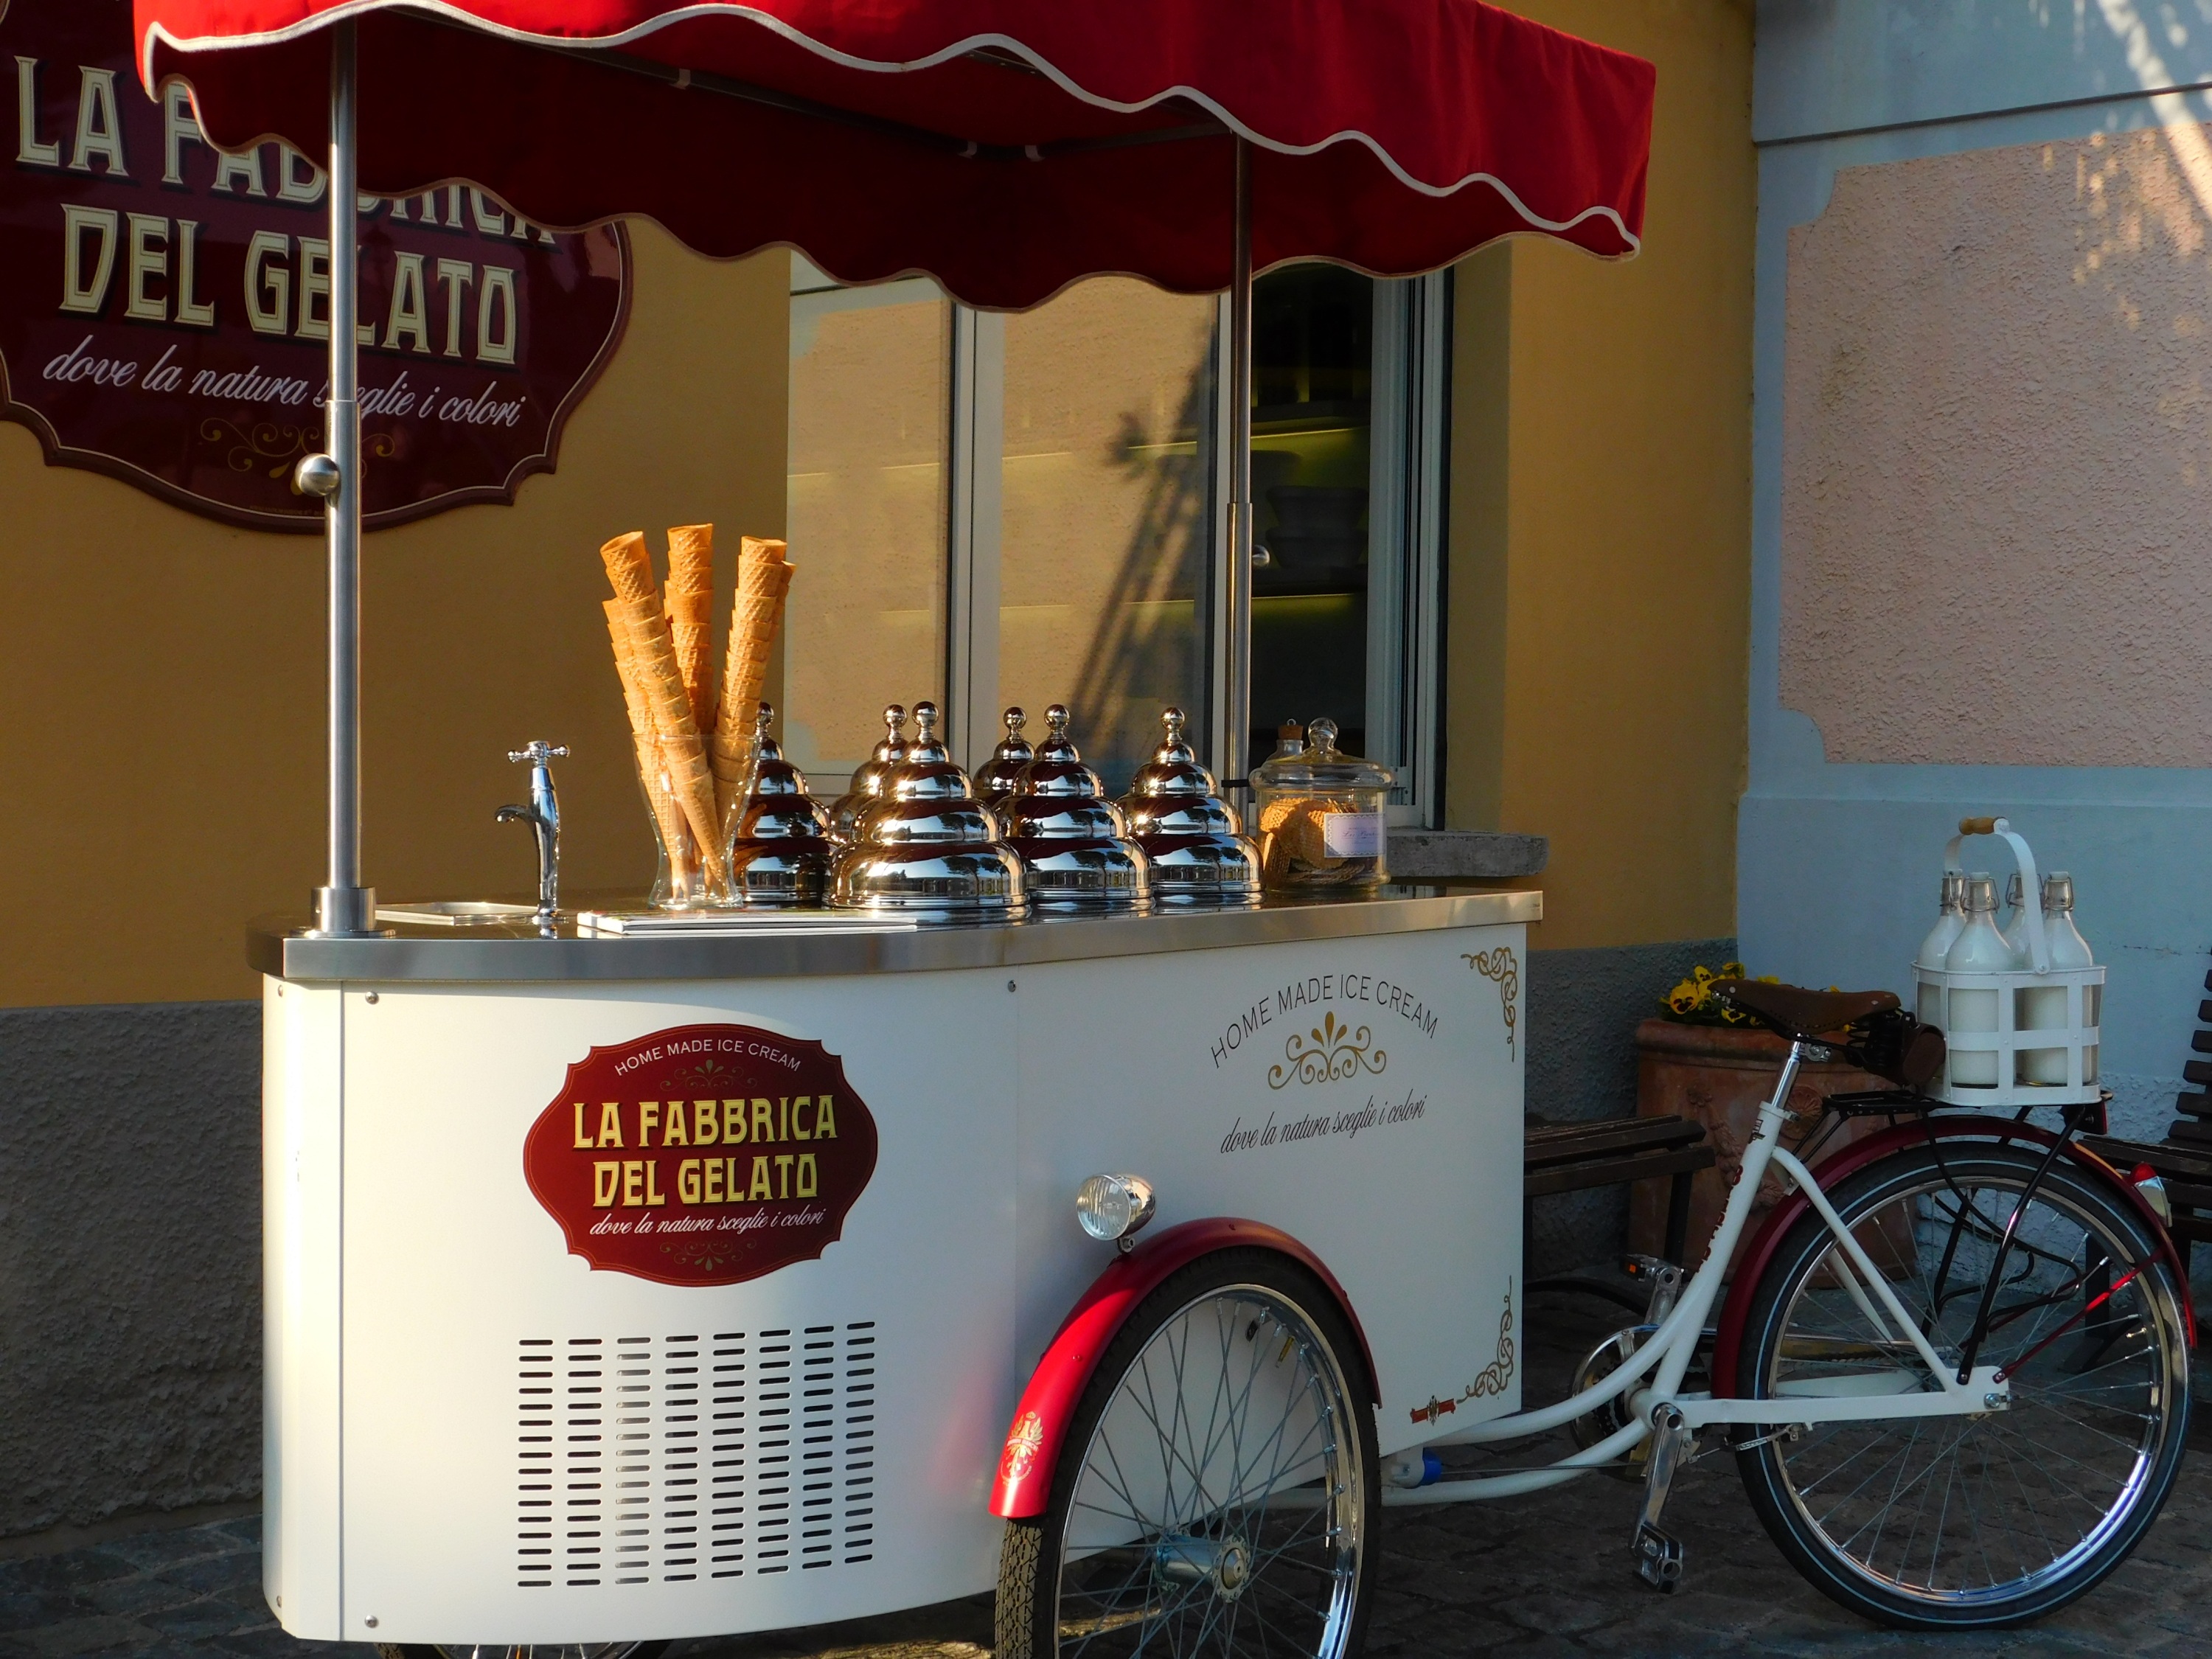
bicycle, food, vehicle, ice cream, cones, ice cream shop, ice cream man, ice cream parlor walking